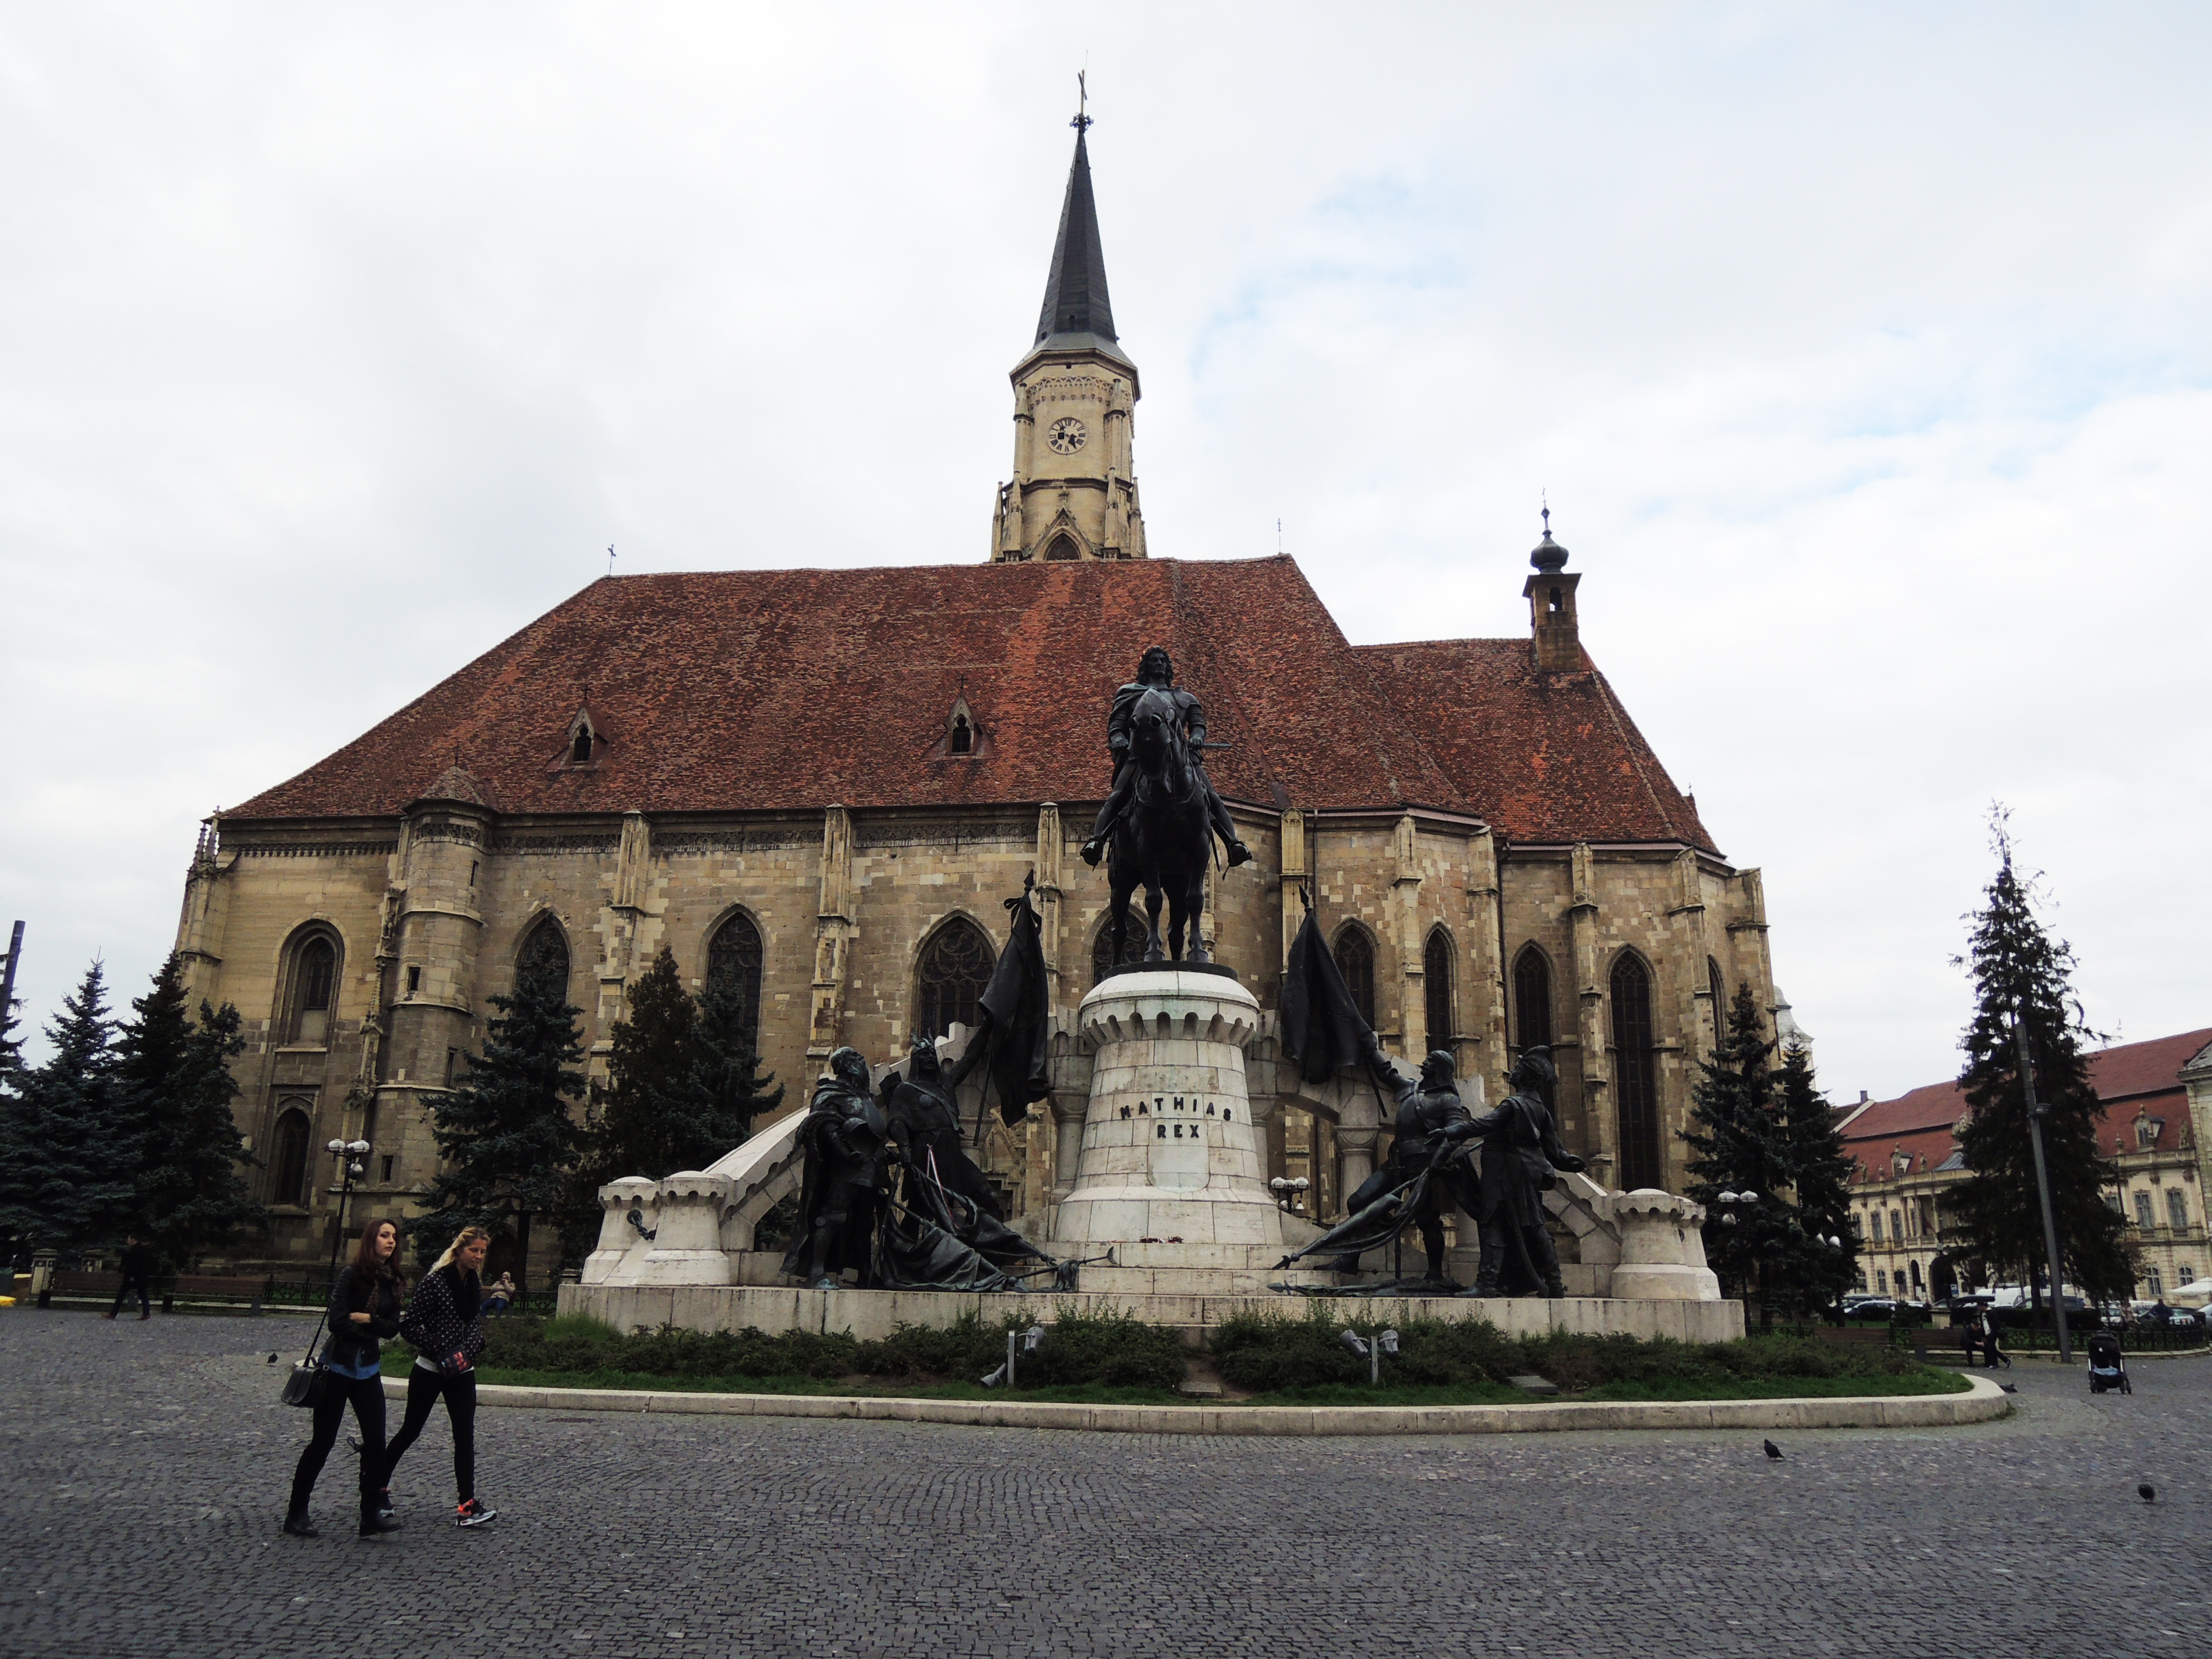
building, chateau, monument, landmark, church, cathedral, chapel, place of worship, spire, monastery, town square, basilica, romania, monuments, the cathedral, cluj napoca